Toh Ma Ma Nae Toh

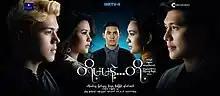
Official poster

Toh Ma Ma Nae Toh is a 2020 Burmese comedy-drama television series. It aired on MRTV-4, from 31 July to 2 October 2020, on Mondays to Fridays at 19:00 for 46 episodes.